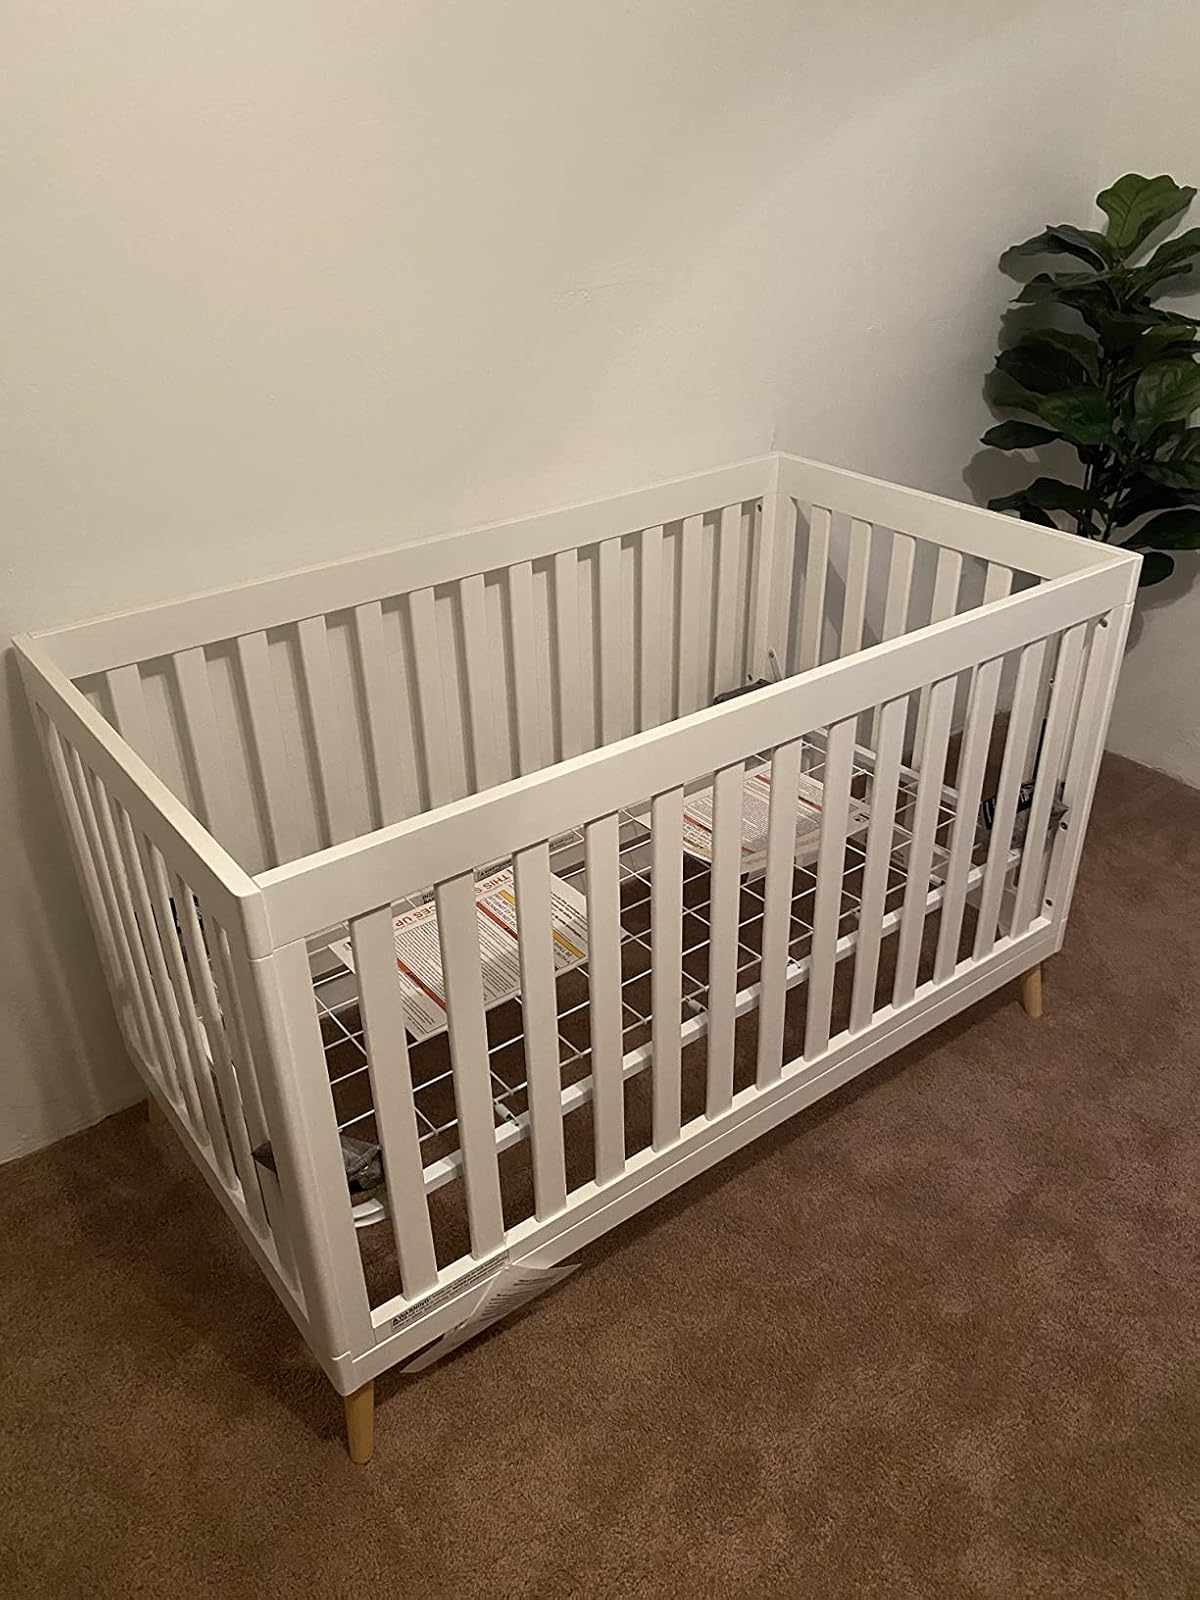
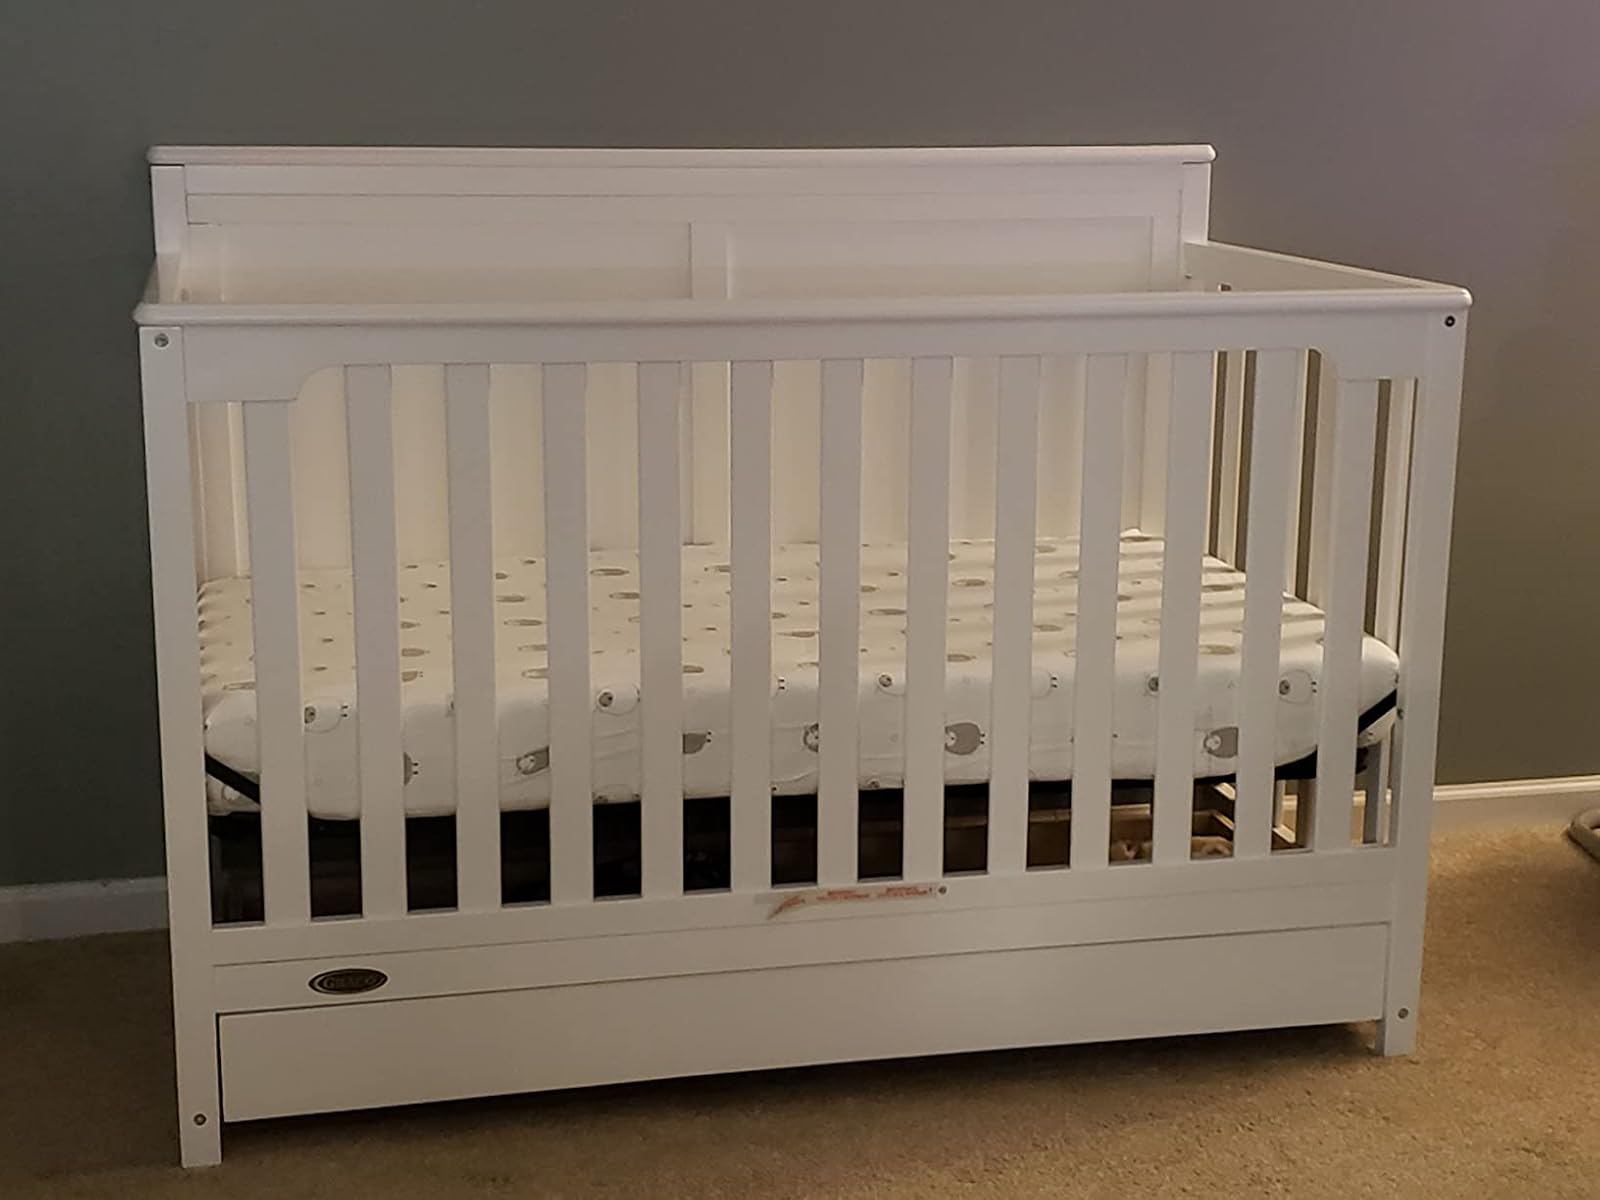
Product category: products_crib
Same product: no